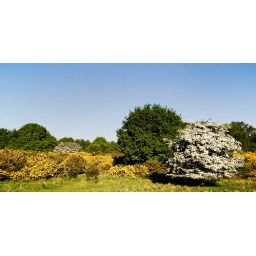
A hawthorn tree in full flower set amongst its companion bushes on Martlesham Heath